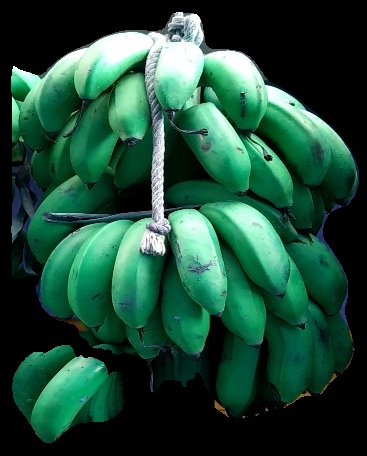
Variety: rasbale
Grade: grade2